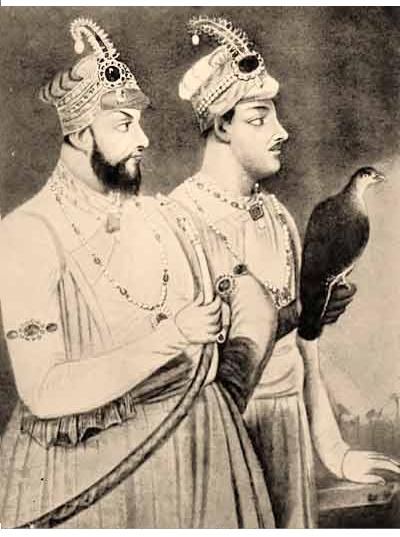
มีร์ จาฟาร์

มีร์ จาฟาร์ อาลี คาน บาฮาดูร์  (Mir Jafar Ali Khan Bahadur) เป็นขุนนางผู้ครองเบงกอลคนแรกภายใต้การสนับสนุนของบริษัทอินเดียตะวันออก|บริษัทอินเดียตะวันออกของบริเตน เดิมทีเขาเป็นผู้บัญชาการทหารของแคว้นเบงกอล เขาได้แสร้งทำเป็นจงรักภักดีต่อ นาวับศรีรัช อุดดอลา ว่าจะนำทัพ 50,000 นายออกรบกับอังกฤษ แต่ลับหลังเขากลับแอบติดต่อกับพันเอกรอเบิร์ต ไคลฟ์ แห่งบริษัทอินเดียตะวันออก โดยพันเอกไคลฟ์รับปากว่า ถ้าเขานำทัพเข้าร่วมกับฝ่ายอังกฤษในยุทธการที่ปลาศีแล้ว อังกฤษจะตั้งเขาเป็นเจ้าพระยาเบงกอลคนใหม่ ท้ายที่สุด อังกฤษก็ได้รับชัยชนะในยุทธการที่ปลาศี และแต่งตั้งมีร์ จาฟาร์ เป็นเจ้าพระยาคนใหม่
เมื่อจาฟาร์ได้ขึ้นเป็นเจ้าพระยาเบงกอล (นาวับแห่งเบงกอล) เขาก็เอื้อประโยชน์แก่อังกฤษมากมาย ทั้งยอมจ่ายเงินจำนวน 17.7 ล้านรูปีแก่อังกฤษเป็นค่าปฏิกรรมการโจมตีป้อมโกลกาตา|กัลกัตตา และยังให้สินบนตอบแทนแก่เจ้าหน้าที่ของบริษัทที่ช่วยให้เขาได้เป็นเจ้าพระยา โดยพันเอกไคลฟ์ได้รับเงินกว่าสองล้านรูปี, วิลเลียม วัตต์ หัวหน้าโรงงานบริษัทฯ ได้รับกว่าหนึ่งล้านModern India by Dr. Bipin Chendra, a publication of National council of Educational Research and Training การกระทำของจาฟาร์นี้สร้างความขุ่นเคืองให้แก่จักรพรรดิแห่งโมกุลอย่างมาก โดยมองว่าจาฟาร์เป็นคนขายชาติ เมื่อเวลาผ่านไปซักระยะหนึ่ง จาฟาร์ก็ตระหนักว่าบริษัทฯไม่มีวันเลิกตอดเล็กตอดน้อยเอาผลประโยชน์จากเขาแน่ และเขาก็ไม่อยากเป็นเบี้ยล่างของอังกฤษอีกต่อไป จาฟาร์พยายามดึงพวกบริษัทอินเดียตะวันออกของเนเธอร์แลนด์เข้ามาในเกมการเมืองนี้ อย่างไรก็ตาม แผนของจาฟาร์เป็นอันล่มไปเมื่ออังกฤษมีชัยเหนือเนเธอร์แลนด์ในยุทธการที่จินสุราเมื่อพฤศจิกายน ค.ศ. 1759 ในปีต่อมา อังกฤษได้บีบให้จาฟาร์สละตำแหน่งแก่มีร์ คาซิม ผู้เป็นลูกเขย
อย่างไรก็ตาม มีร์ คาซิม ผู้เป็นลูกเขย กลับพยายามนำเบงกอลเป็นอิสระและขัดขวางอิทธิพลของบริษัทฯในเบงกอล ความไม่ลงรอยกับอังกฤษนี้ ทำให้ในปี 1763 คาซิมได้นำกำลังบุกเมืองปัฏนา และสังหารชาวยุโรปมากมาย อังกฤษได้ปลดคาซิมและคืนตำแหน่งให้แก่จาฟาร์ ส่วนคาซิมก็ไปร่วมมือกับแคว้นอวัธและราชสำนักโมกุลในการทำสงครามกับบริษัทฯในวันที่ 22 ตุลาคม ค.ศ. 1764 แม้ฝ่ายเบงกอลจะมีกำลังมากถึง 40,000 นาย แต่ก็พ่ายแพ้ให้กับกองทหารของบริษัทที่มีกำลัง 7,000 คน
==อ้างอิง==
หมวดหมู่:ชาวอินเดียเชื้อสายอาหรับ
หมวดหมู่:บุคคลในสงครามเจ็ดปี